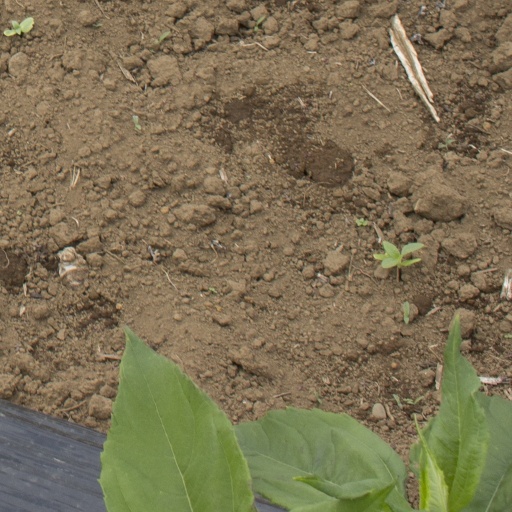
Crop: Jerusalem artichoke